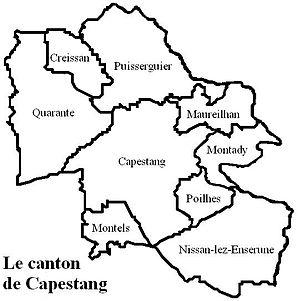
Le canton de Capestang est une ancienne division administrative française située en région Languedoc-Roussillon dans le département de l'Hérault, dans l'arrondissement de Béziers.